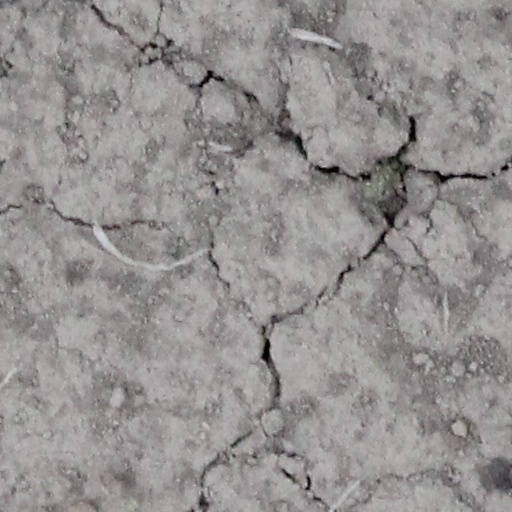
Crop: wheat